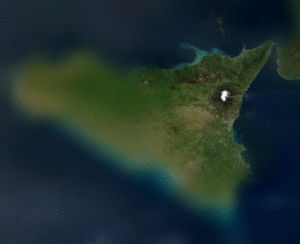
Le rendu fovéal est un terme technique, utilisé en imagerie informatique, désignant une stratégie de calcul qui sert à optimiser l'affichage graphique.